Belgian Congo in World War II

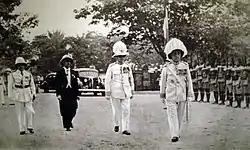
Colonial officials, including the Governor-General, Pierre Ryckmans, in Léopoldville in 1938.

Following World War I, Belgium possessed two colonies in Africa: the Belgian Congo, which it had controlled since its annexation of the Congo Free State in 1908, and Ruanda-Urundi, which was formerly the Northwestern portion of German East Africa that had been taken over by Belgium in 1916 and was mandated to Belgium in 1922 by the League of Nations. The Belgian colonial military numbered 18,000 soldiers, making it one of the largest standing colonial armies in Africa at the time. The Congo underwent an economic boom in the 1920s and mines, plantations, and transportation networks were greatly developed. The Great Depression led to a collapse of commodity prices, undermining the colony's export-based economy and leading to a large reduction in income and employment. The only industry that expanded during the time period was centered around cotton production.